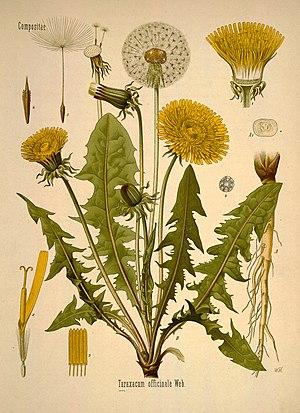
Dans la nomenclature scientifique du monde vivant, les synonymes sont des noms scientifiques différents pour désigner un même taxon. Ils sont la conséquence des remaniements, parfois très nombreux, apportés par les scientifiques à la classification scientifique des espèces. Les autorités, dates et éléments de typographie associés sont indispensables à prendre en compte pour éviter les confusions et leur interprétation varie selon les codes de nomenclature.